Byzantine–Ottoman wars

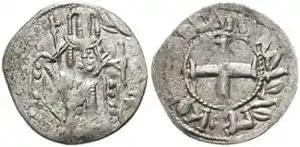
Along with the humiliation, the Byzantine tribute to the Ottomans of 300,000 silver coins would have been all the more difficult with the economy in decline.

The rare amity established between the two states would not last; the death of Mehmed I and the rise of Murad II in 1421 coupled with the ascent of John VIII to the Byzantine throne led to a deteriorated change in relations between the two. Neither leader was content with the status quo. John VIII made the first and foolish move by inciting a rebellion in the Ottoman Empire: a certain Mustafa had been released by the Byzantines and claimed that he was Bayezid's lost son.